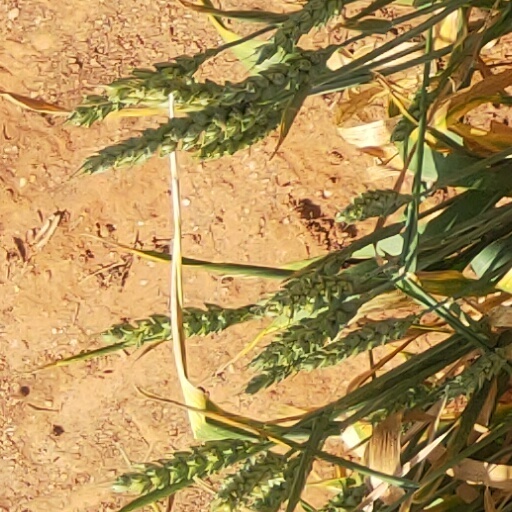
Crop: wheat